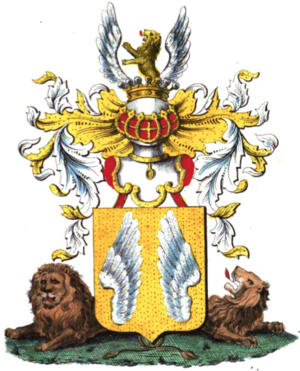
Armoiries de la famille de Gruben
La famille Le Grelle est une famille de la noblesse impériale, hollandaise, pontificale et belge.
Cette liste des familles contemporaines de la noblesse belge ne retient que les familles subsistantes faisant partie officiellement de la noblesse belge avec un principe légal de noblesse héréditaire, à l'exclusion des familles de nationalité belge de noblesse non reconnue ou de noblesse étrangère n'ayant pas introduit une requête d'incorporation dans la noblesse auprès de S.M. le roi des Belges.